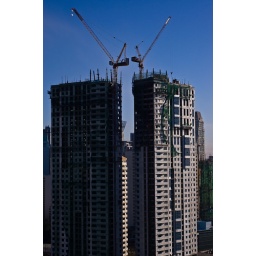
The Columns Legaspi Village is a condominium building project in Makati, Philippines.I see it everyday outside my office window.